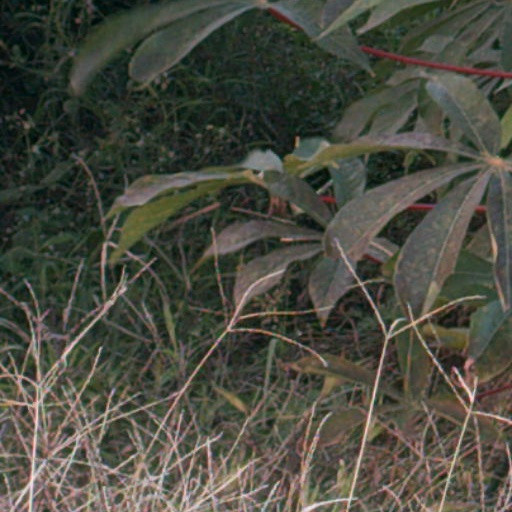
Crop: cassava